Richard Crasta

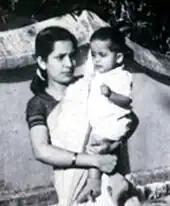
A one-year-old Richard Crasta being held by his mother, Christine

Richard Crasta, son of the late John Baptist Crasta and Christine Crasta ("née" D'Souza), was born in Bangalore, India. He had two brothers and a sister. His father John, son of Alex and Nathalia Crasta, originally hailed from Kinnigoli in South Canara district, about 20 miles from Mangalore. John was a World War II veteran and prisoner-of-war who survived a Japanese prison camp, and his war memoir was published by his son under the title, "Eaten by the Japanese: The Memoir of an Unknown Indian Prisoner of War."